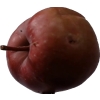
Label: Apple 18